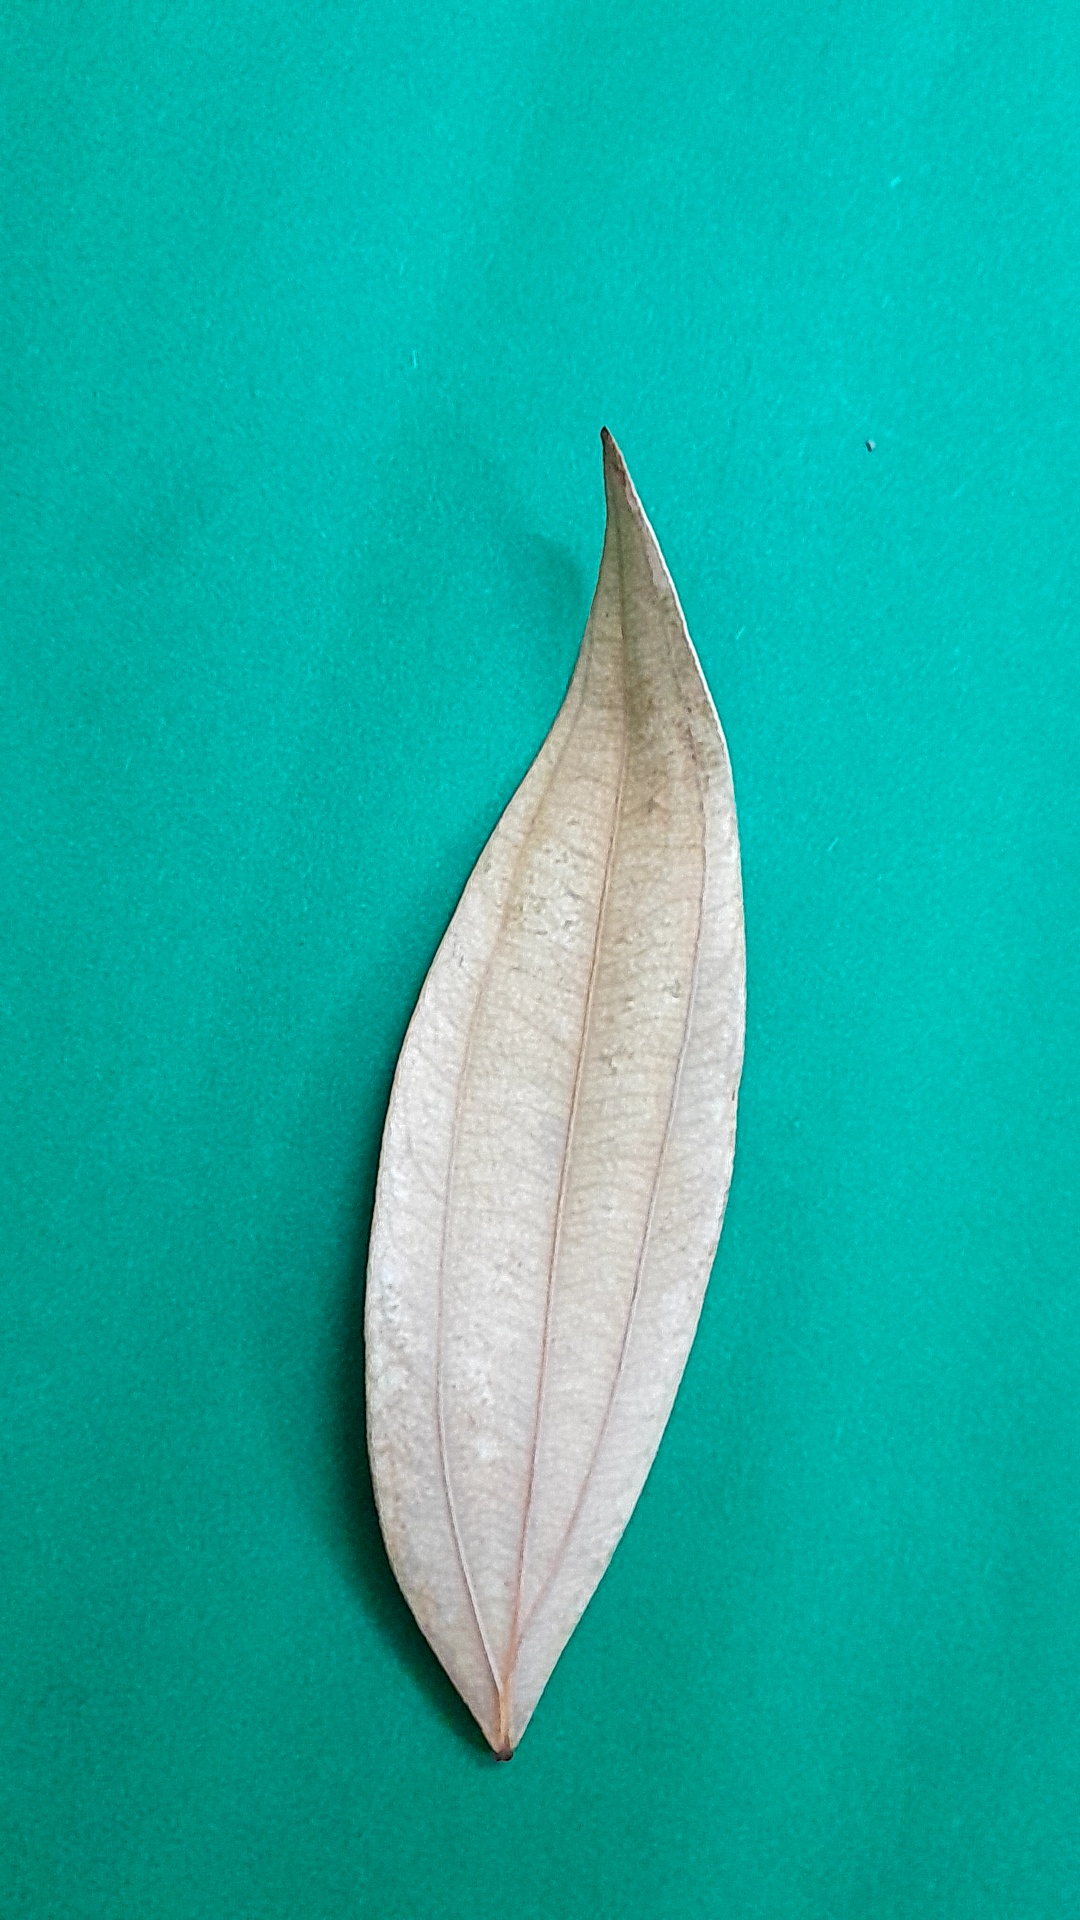
Label: Dry Leaf